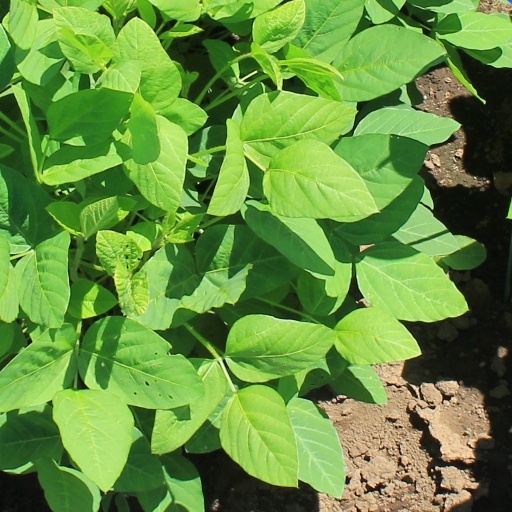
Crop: soybean